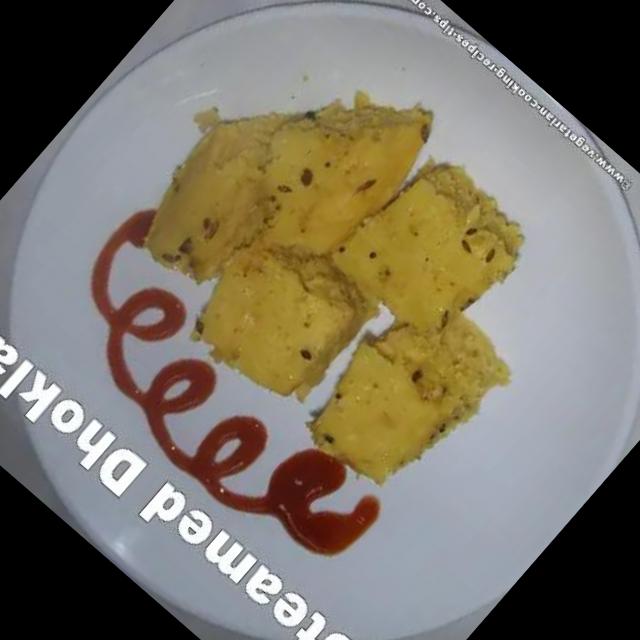
Dish: dhokla